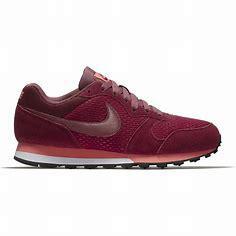
Brand: Nike
Model: MD Runner 2